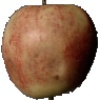
Label: Apple Red 3